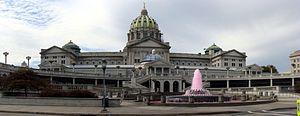
Le Capitole de l'État de Pennsylvanie est le siège du gouvernement de Pennsylvanie, aux États-Unis. Situé dans le centre de la ville de Harrisburg, il est conçu en 1902 dans un style architectural Beaux-Arts. Ce bâtiment est le siège de l'Assemblée générale de Pennsylvanie constituée de la Chambre des représentants et du Sénat ainsi que la Cour suprême.